2011 Coca-Cola 600

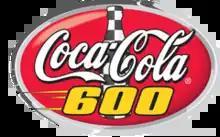
The logo for the 2011 Coca-Cola 600.

The 2011 Coca-Cola 600, the 52nd running of the event, was a NASCAR Sprint Cup Series motor race held on May 29, 2011, at Charlotte Motor Speedway in Concord, North Carolina. Contested over 400 laps on the 1.5-mile (2.4 km) asphalt quad-oval, it was the twelfth race of the 2011 Sprint Cup Series season. The race was won by Kevin Harvick for the Richard Childress Racing team. David Ragan finished second, and Joey Logano clinched third.